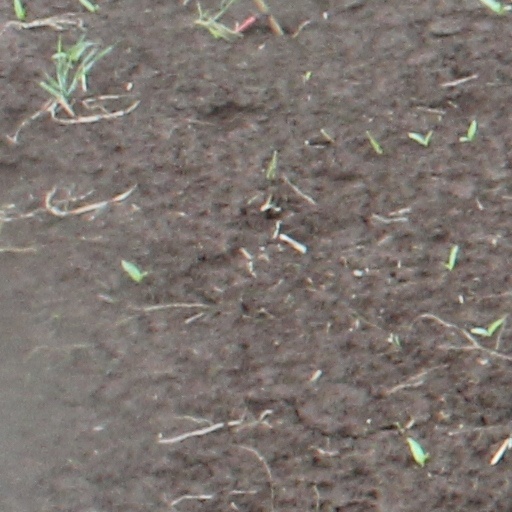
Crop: wheat